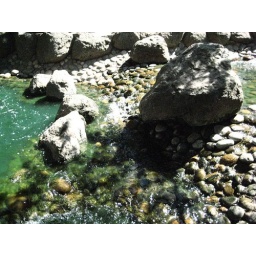
" 'Cause rocks upon my window mean that you're coming round."